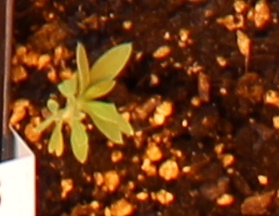
Label: Kochia